Antonio Ricci (painter)

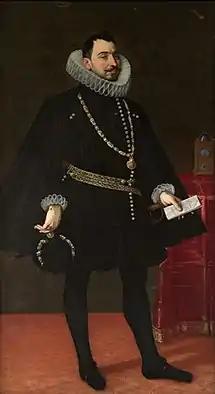
Juan de Ciriza, Marques de Montejaso

Antonio Ricci (c.1565 in Ancona – c.1635 in Madrid) was a Spanish Baroque painter of Italian origin.